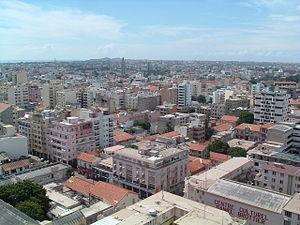
Dakar-Plateau est l'une des 19 communes d'arrondissement de la ville de Dakar. Elle fait partie de l'arrondissement de Dakar Plateau.Elle contient sandaga qui a été créé en 1976